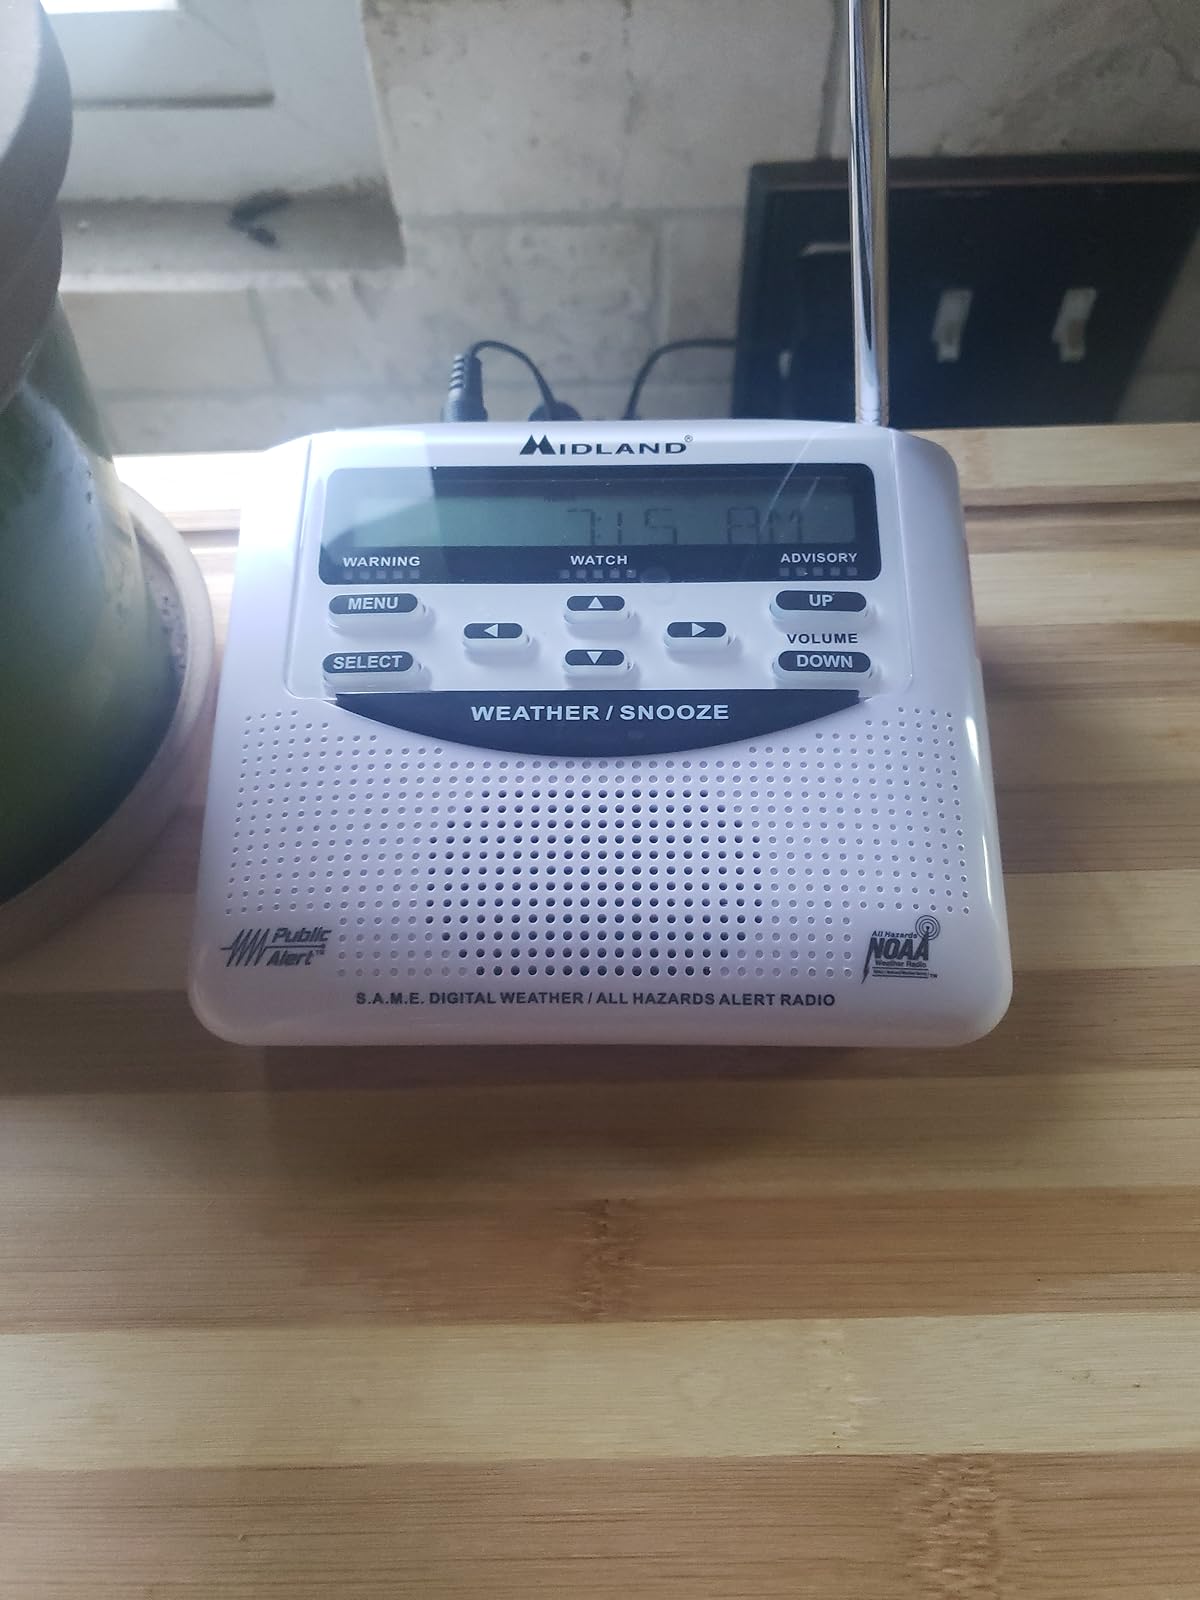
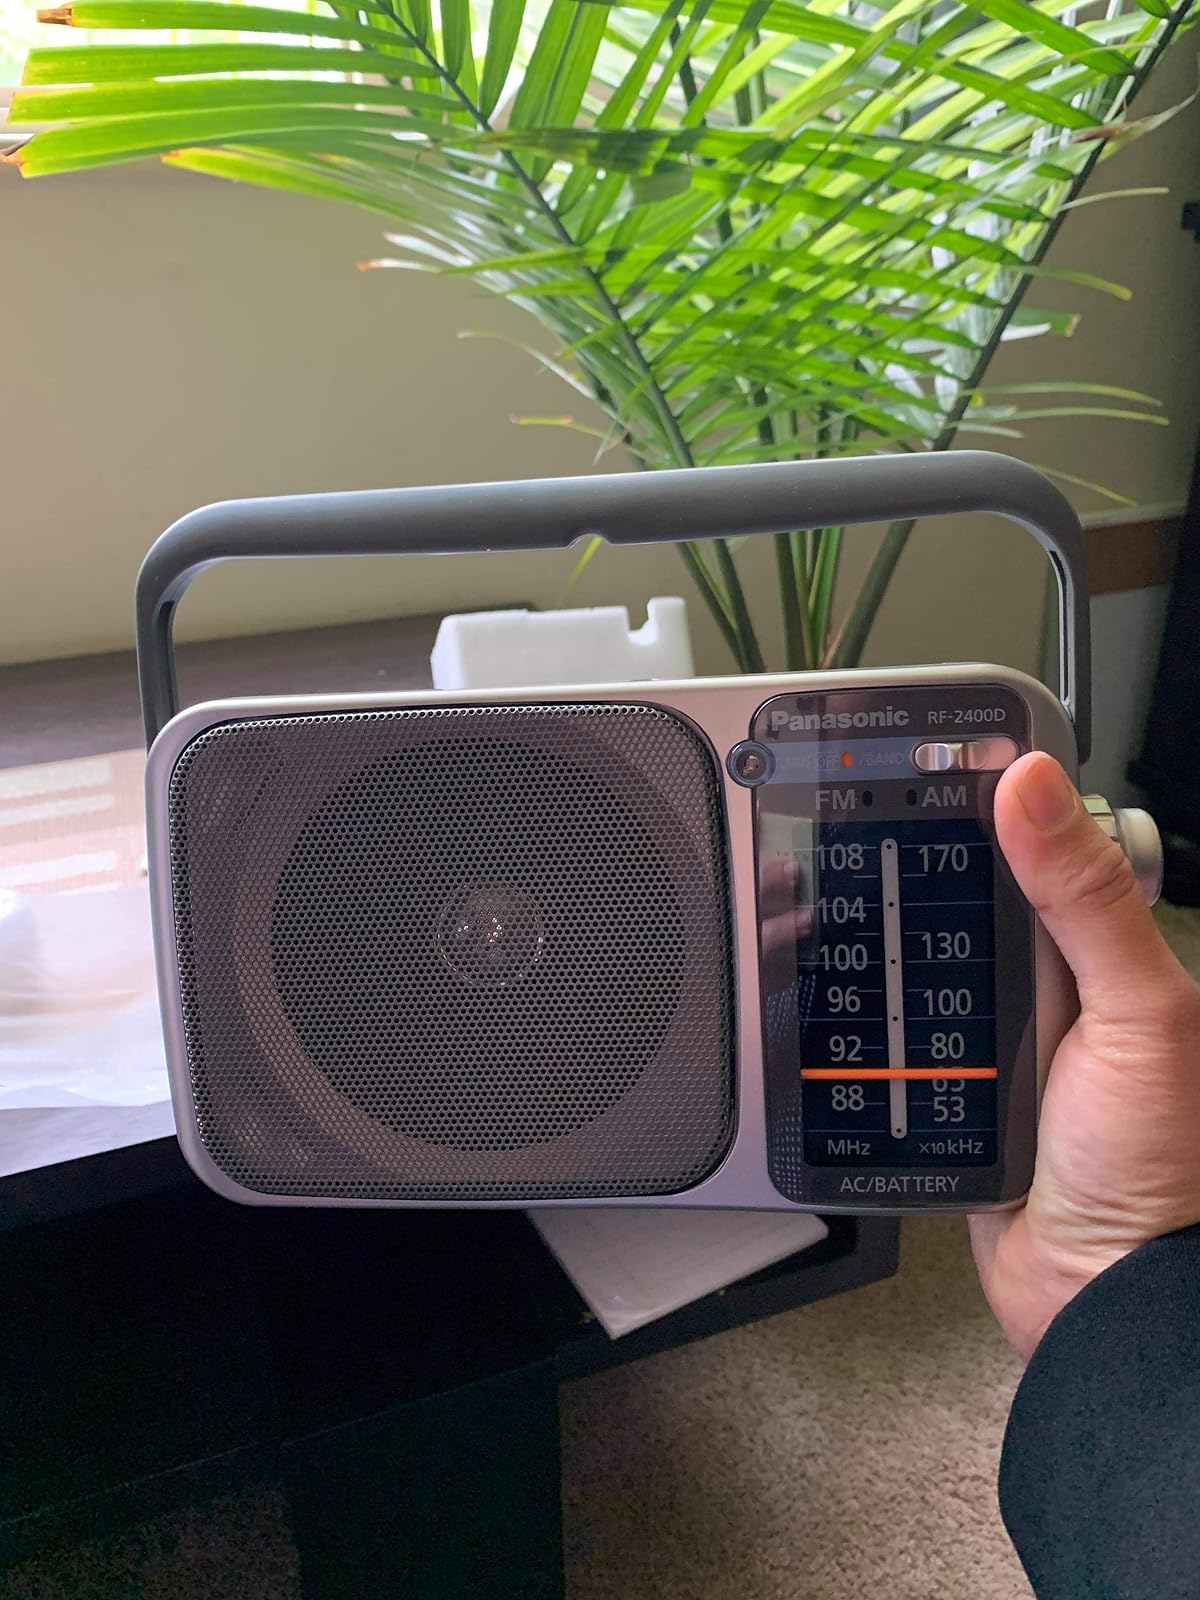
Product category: radio
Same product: no